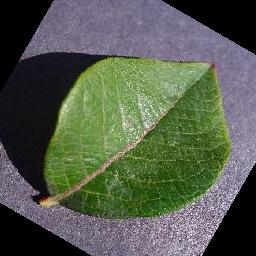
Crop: blueberry
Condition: healthy